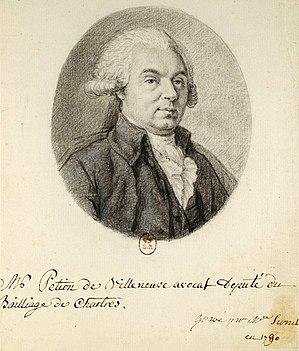
Mr Petion de Villeneuve
Le monument aux Girondins, situé à Bordeaux, place des Quinconces, a été élevé entre 1894 et 1902 à la mémoire des députés girondins victimes de la Terreur. Les Bordelais le nomment couramment « colonne des Girondins » ou « monument des Girondins ».